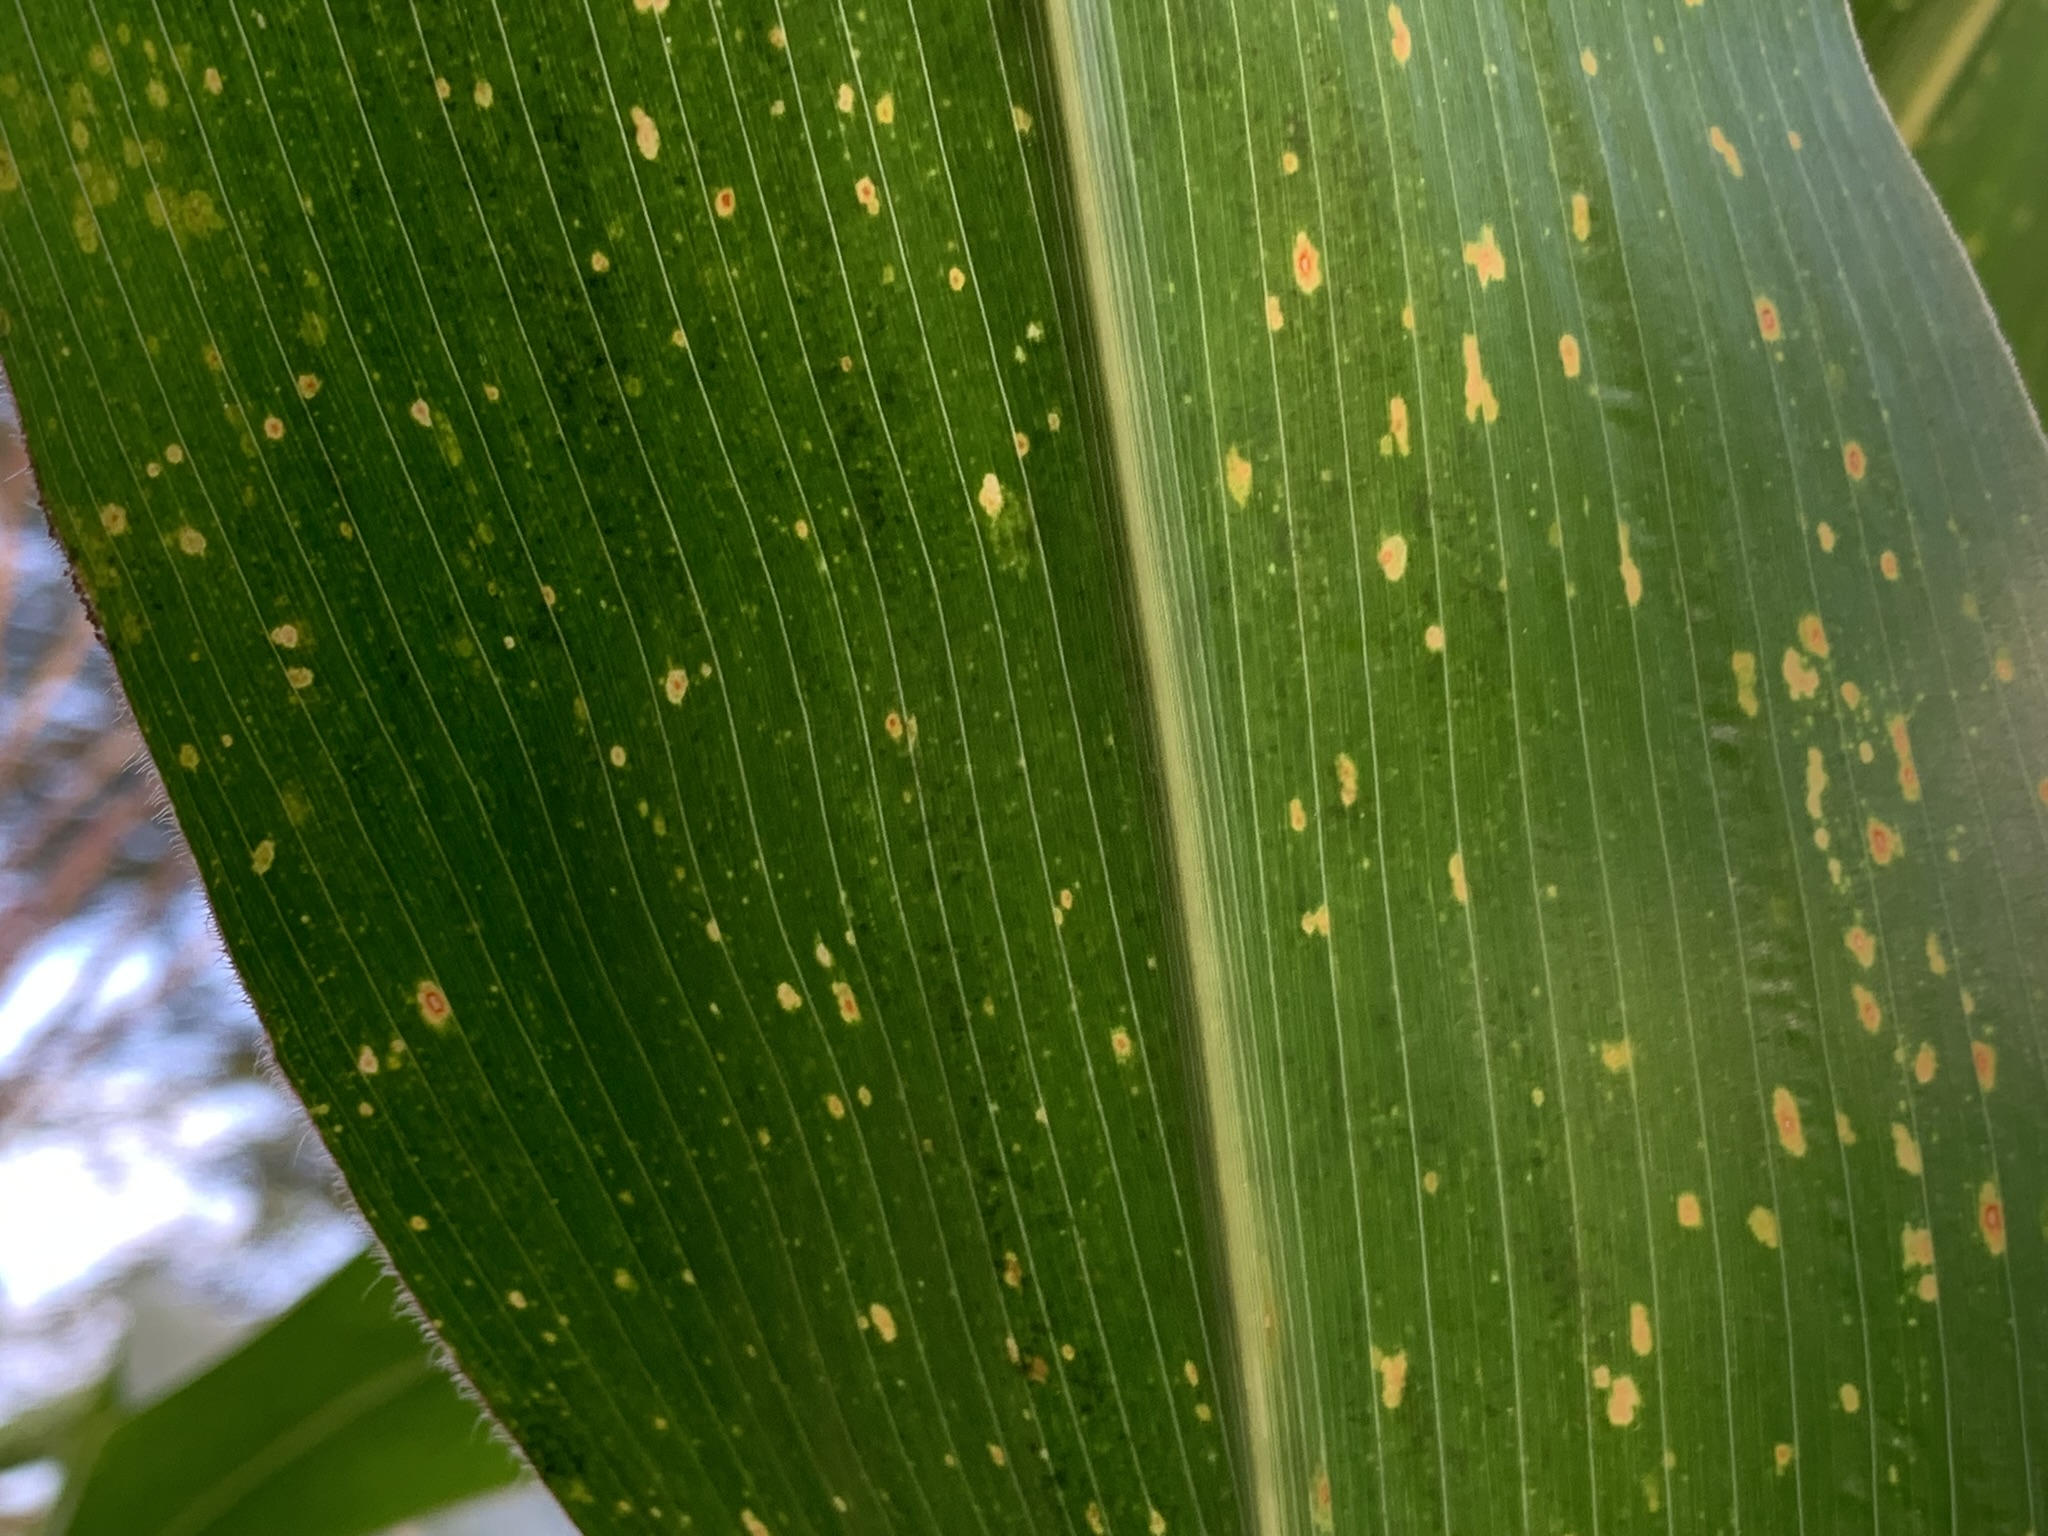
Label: MLN